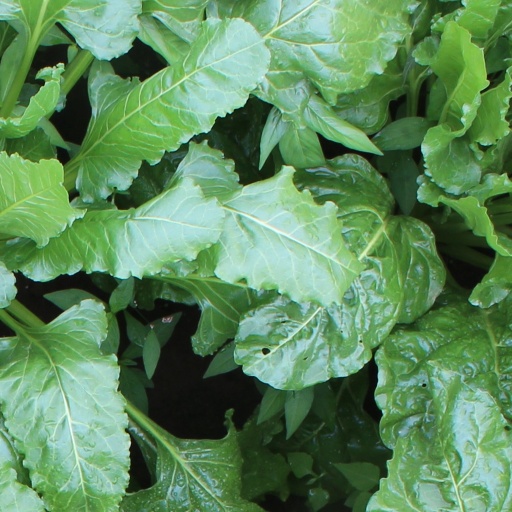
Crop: sugar beet